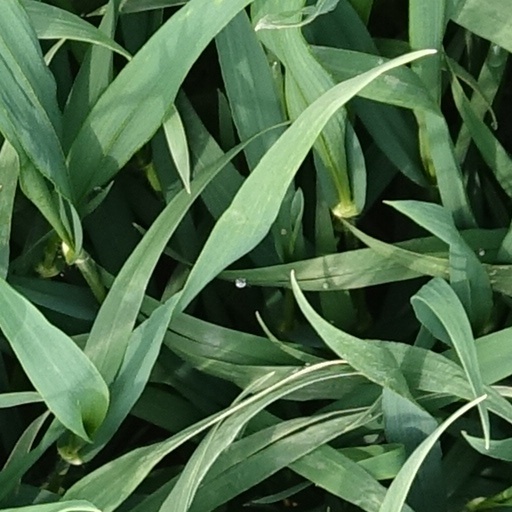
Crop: wheat